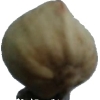
Label: pistachio